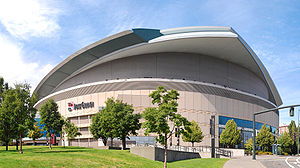
Moda Center
Moda Center
Moda Center er en sportsarena i Portland i Oregon, USA, der er hjemmebane for NBA-holdet Portland Trail Blazers. Arenaen har plads til ca. 20.500 tilskuere, og blev indviet i oktober 1995.